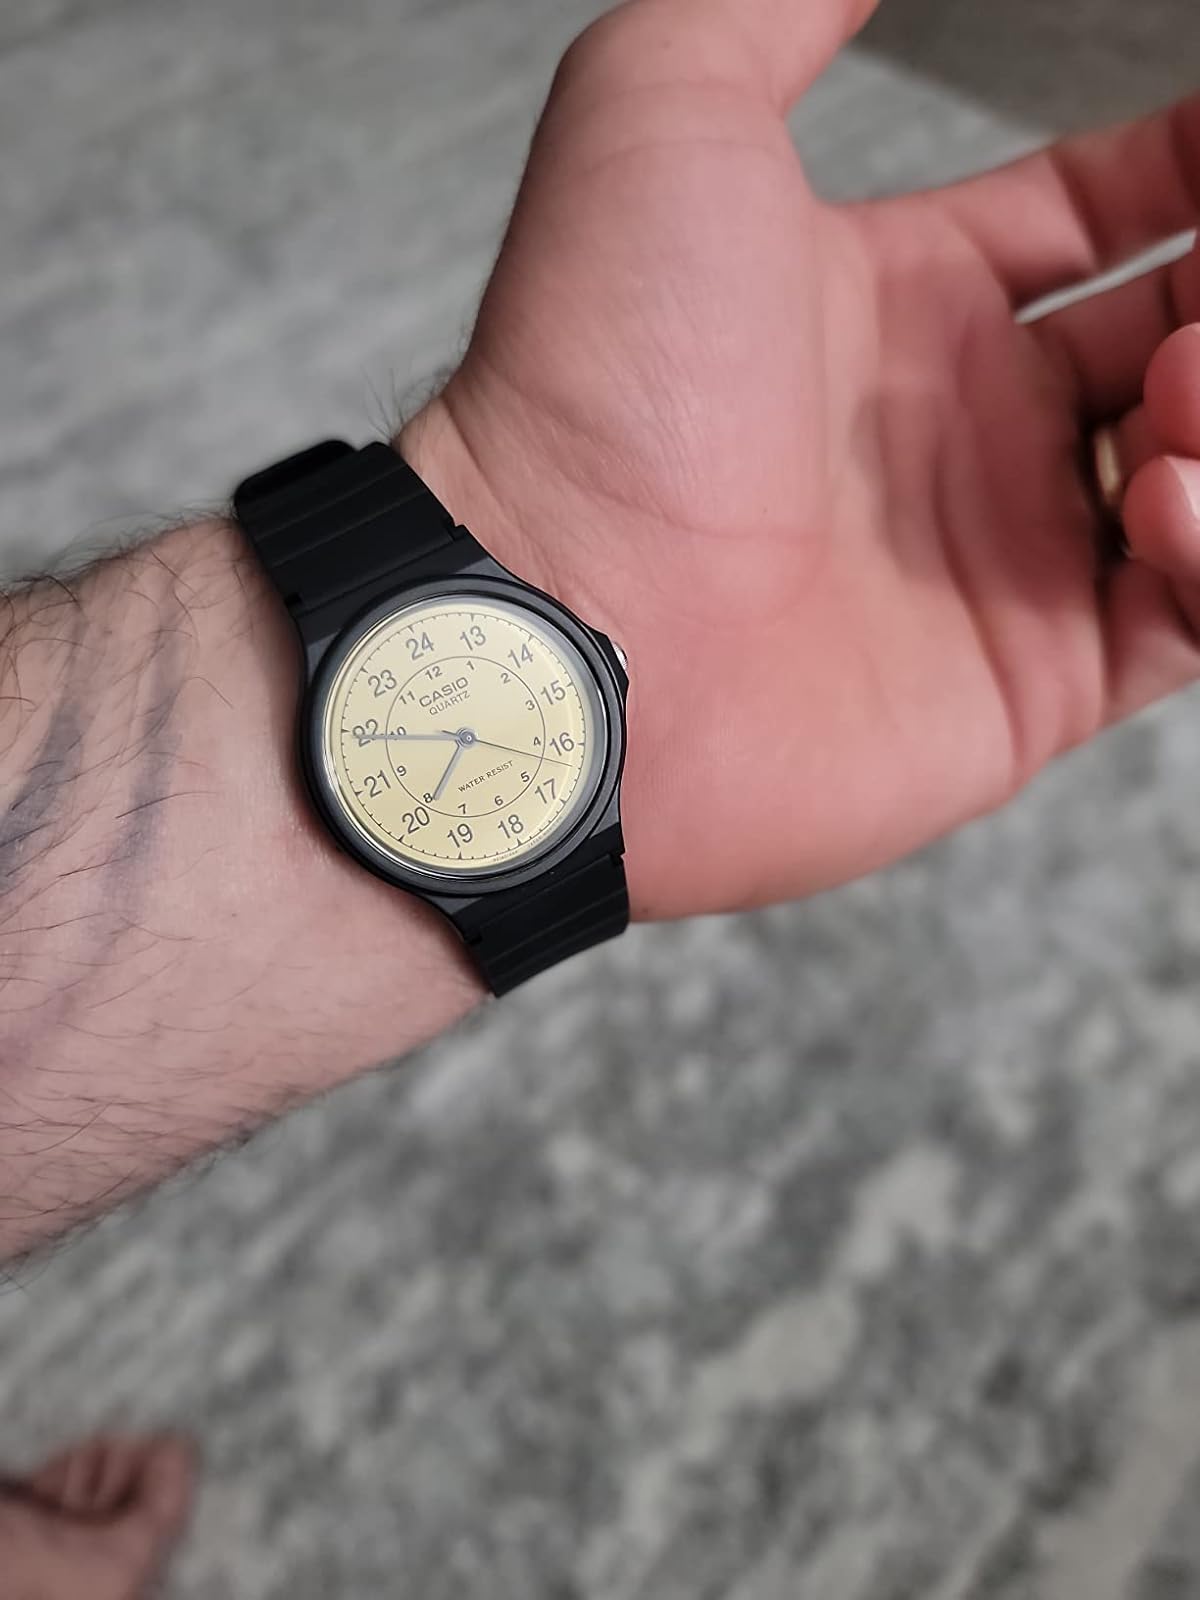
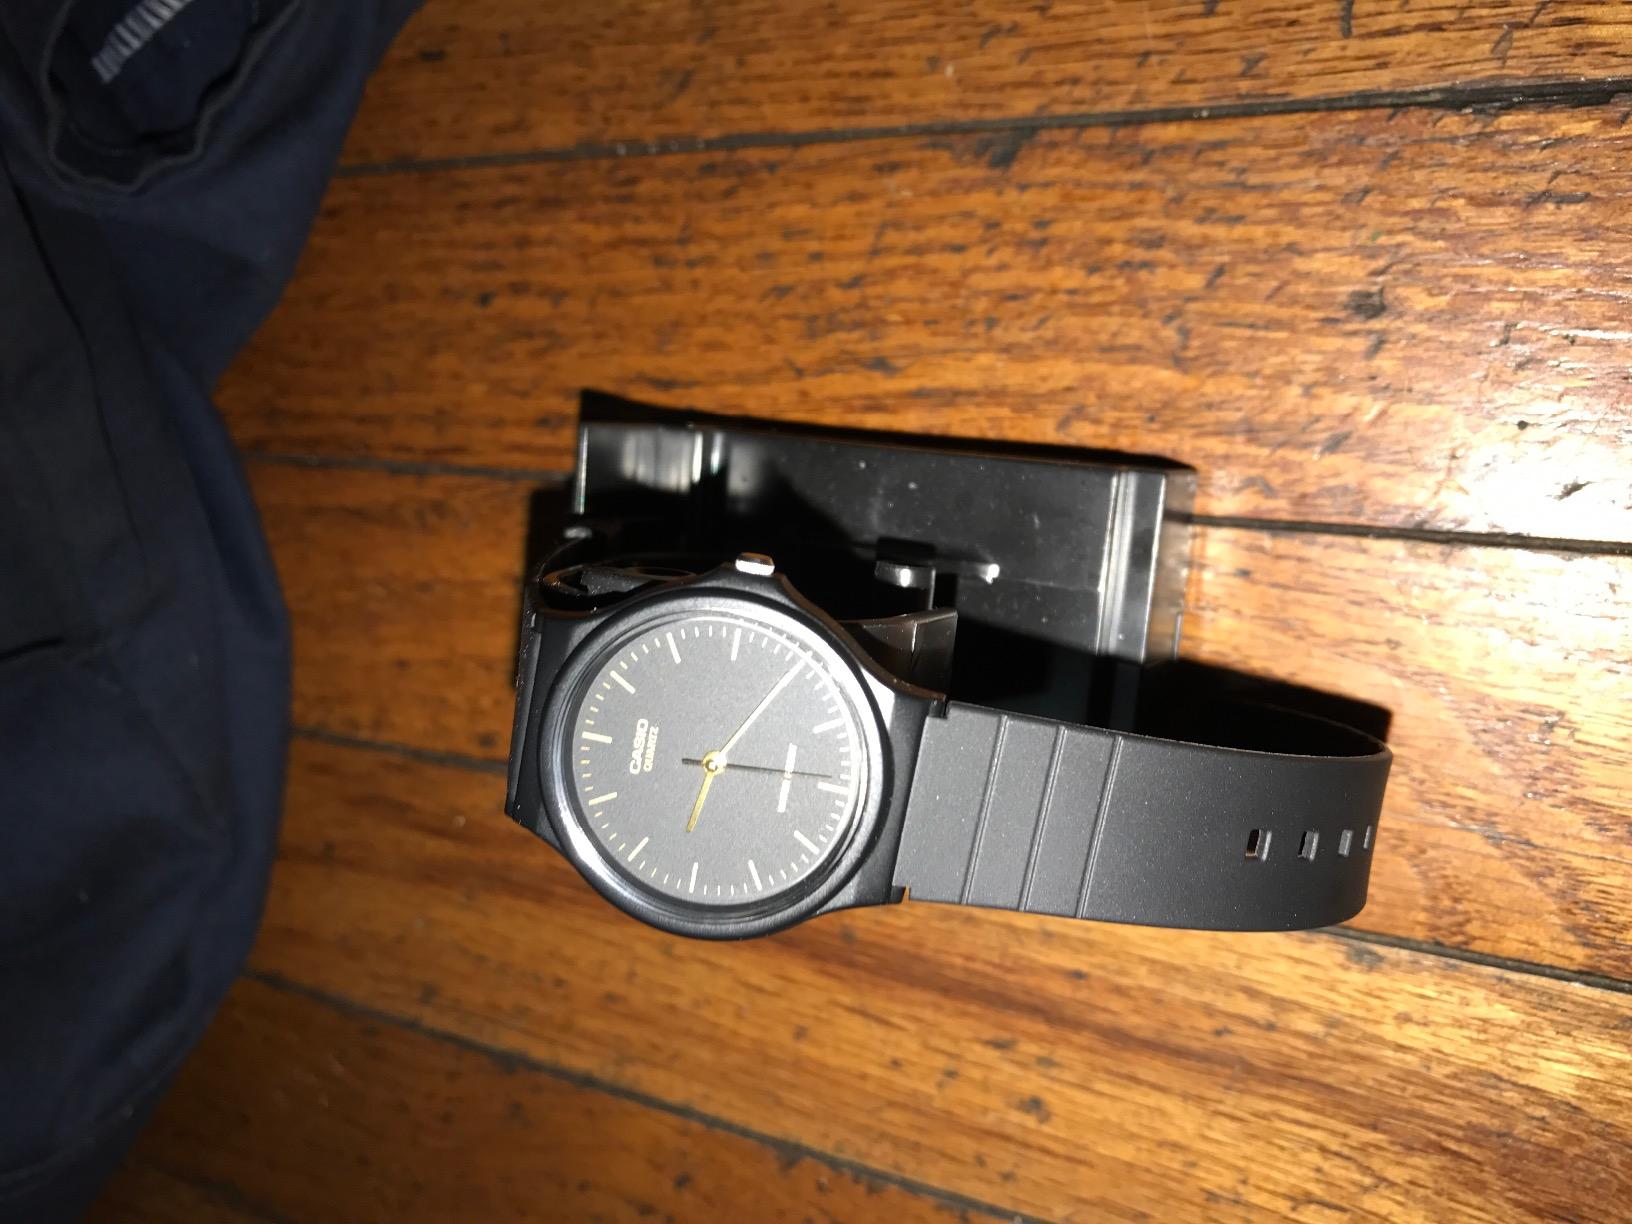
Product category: accessories_watch
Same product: no